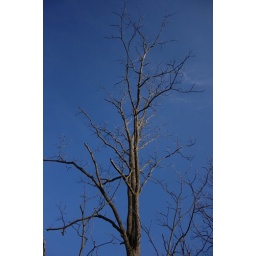
A dead tree against the blue sky.